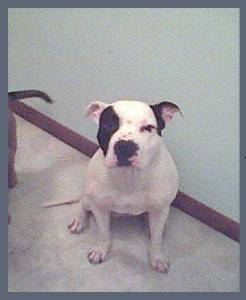
Breed: american pit bull terrier